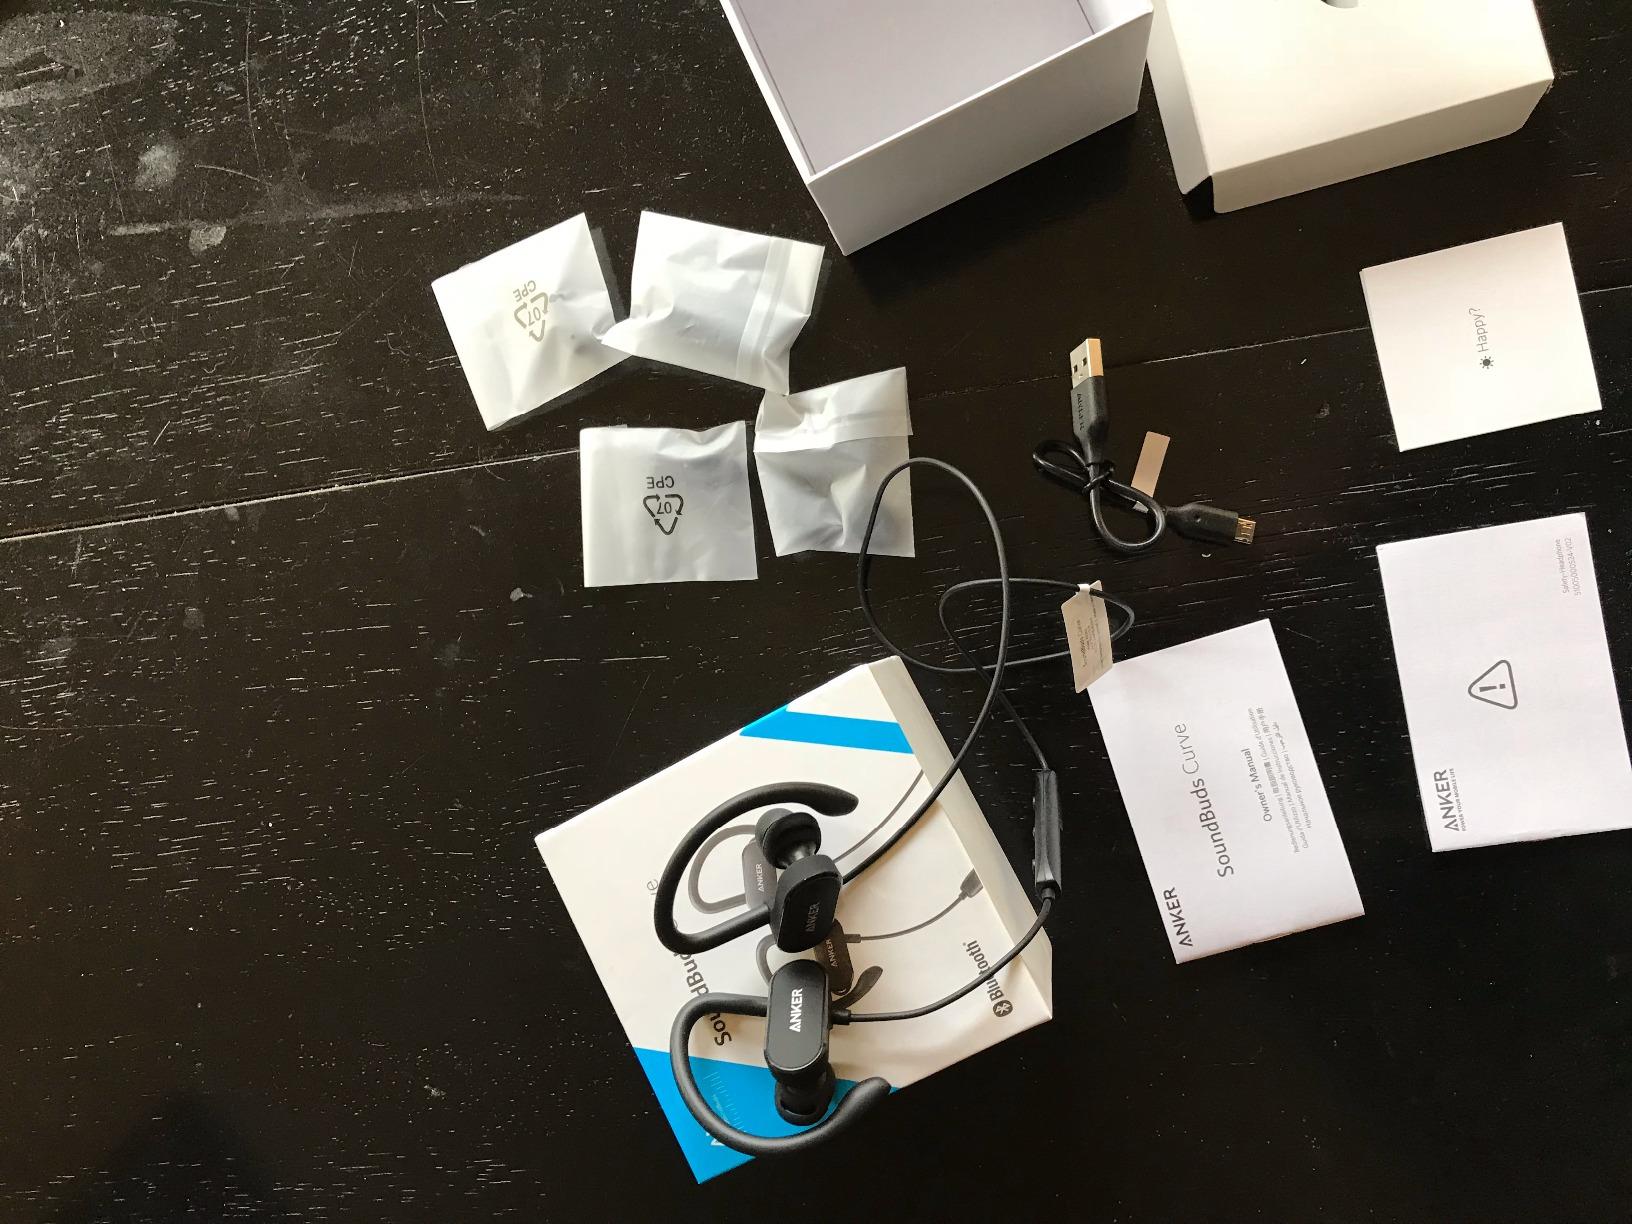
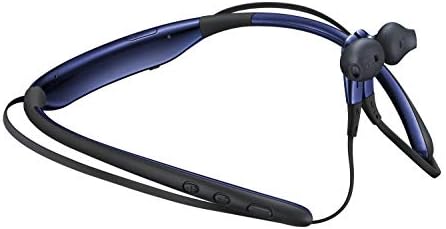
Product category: headphones
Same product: no